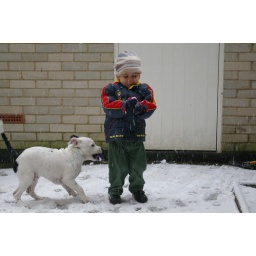
one boy and his dog in the snow #3